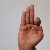
The image shows a hand gesture representing the letter 'F' in Indian Sign Language.